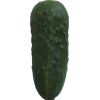
Label: Cucumber 1